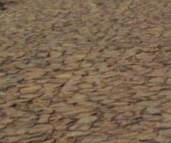
Surface type: sett